Grand Kingdom

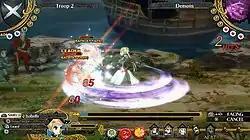
A battle sequence from "Grand Kingdom"; a melee-class character performs an attack on an enemy unit.

Combat uses a turn-based battle system. Units, together with additional objects such as barricades and traps, are positioned on one of three different horizontal lanes, which impact their ability to move and act. The turn order is displayed on a timeline at the bottom of the battle screen. During their turn, a unit's movement and attack duration are tied to separate action meters. Units attack using standard attacks and unique skills, and can defend if some action gauge remains at the end of a turn. Attacks are tied to button prompts, with proper timing and different button combinations raising damage and adding effects including stunning an enemy or shifting their position on the battlefield. Moves can be undone as long as the controlled unit took no damage prior to performing the action.